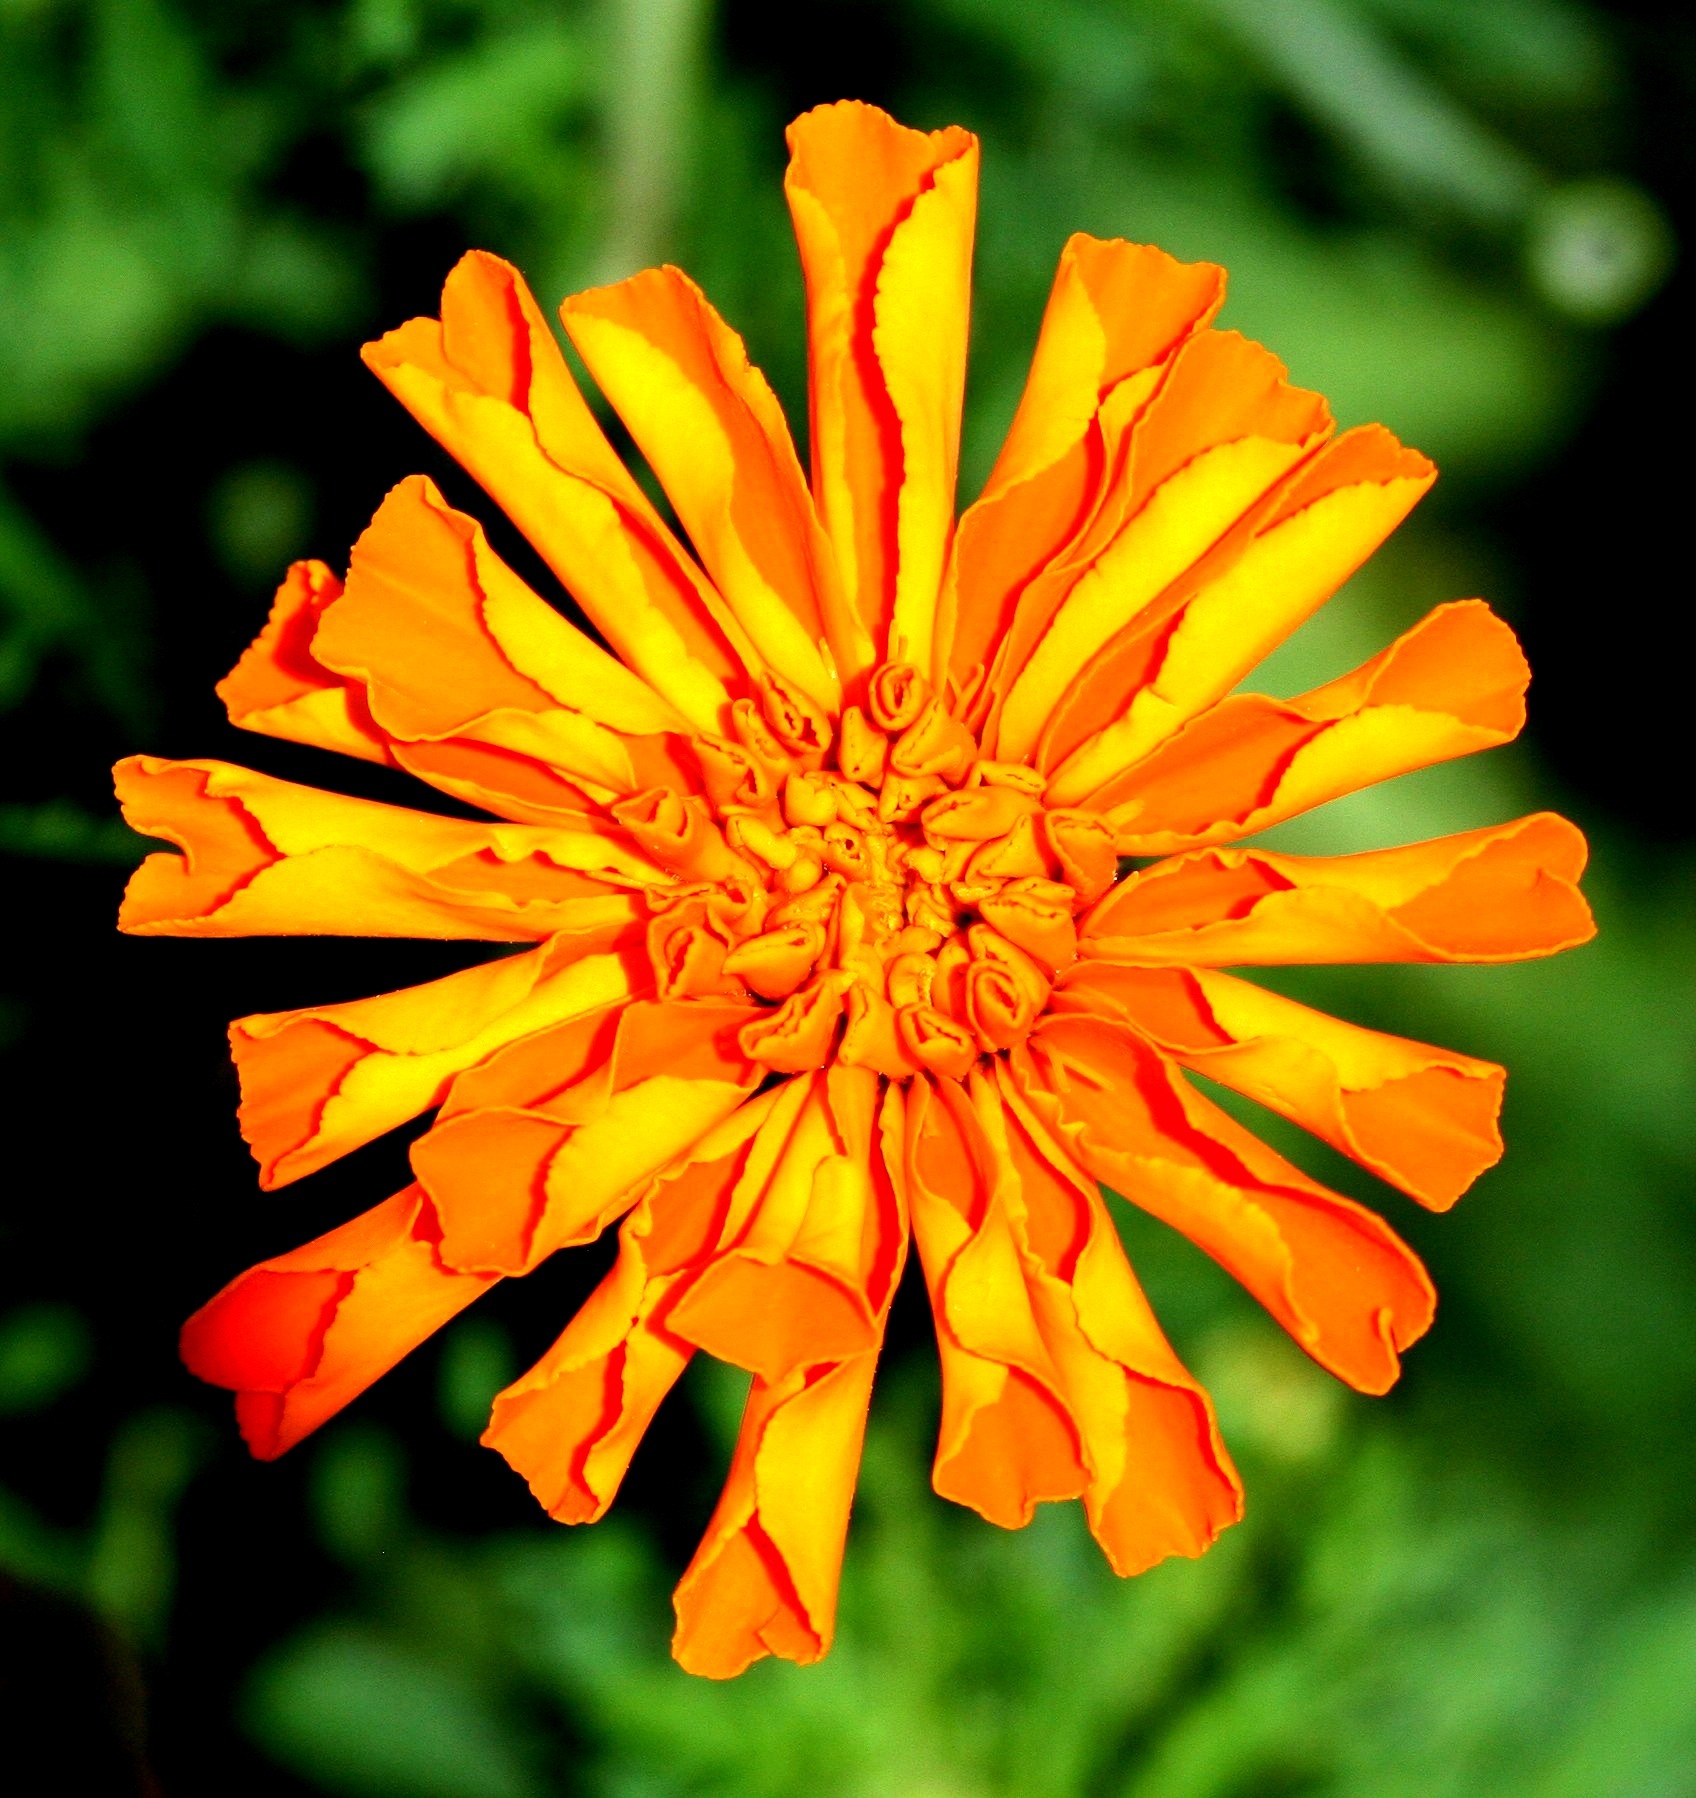
landscape, nature, blossom, growth, plant, stem, leaf, flower, petal, summer, floral, environment, foliage, decoration, orange, pollen, herb, colourful, grow, natural, fresh, botany, blooming, colorful, yellow, garden, flora, perennial, season, botanical, life, ornament, ecology, wildflower, flowers, close up, cheerful, vivid, decorative, stems, bright, flourish, summertime, elegant, ornamental, vibrant, bud, nectar, marigold, macro photography, flowering plant, daisy family, calendula, annual plant, plant stem, land plant, floral mandala